Agger (ancient Rome)

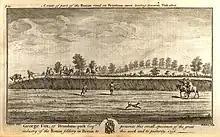
Engraving of part of the Roman Ridge (or Rigg) on Bramham Moor in 1736, from Francis Drake's 'Eboracum'.

The aggers of a few important Roman roads in Britain, and in Europe, survive as high linear mounds and until relatively recently many scholars believed that they were built that way. For example, Ermine Street north of Lincoln, which survives in places up to 1.5m high and in excess of 15m wide, was described by Margary as being 'one of the most magnificent in Britain, rivalled only by Ackling Dyke'. The other Roman road from Lincoln to York was known as the Roman Ridge at various places between Doncaster and Tadcaster, and stood nearly 2m high and was still in use in the 18th century, as recorded by an engraving in Francis's Drake's Eboracum of 1736. However, modern archaeological investigation has shown (on this road and others), that when first built these road aggers were generally not large at all - it was the successive resurfacings and reconstruction adding more and more material to the aggers which caused them to get spectacularly large. For example, when investigated near the end of Tillbridge Lane, the original Roman agger of Ermine Street was found to have been just 6.5 m wide and 50 cm high with most of the huge agger being post-Roman and possibly as recent as the 18th century.